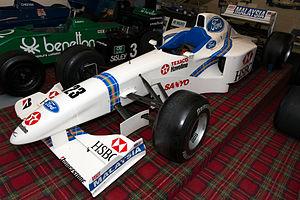
La Stewart SF01 est la monoplace de Formule 1 de l'écurie Stewart Grand Prix engagée lors de la saison 1997 de Formule 1. Elle est pilotée par le Brésilien Rubens Barrichello, en provenance de l’écurie Jordan Grand Prix, et le Danois Jan Magnussen, qui a remplacé le pilote McLaren Racing Mika Häkkinen en 1995. La SF01 est mue par un moteur V10 Ford-Cosworth JD Zetec-R.